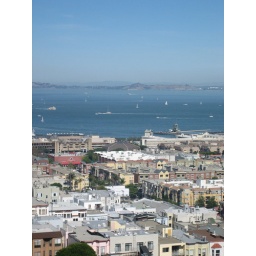
Sail boats gather in the water waiting for the show.